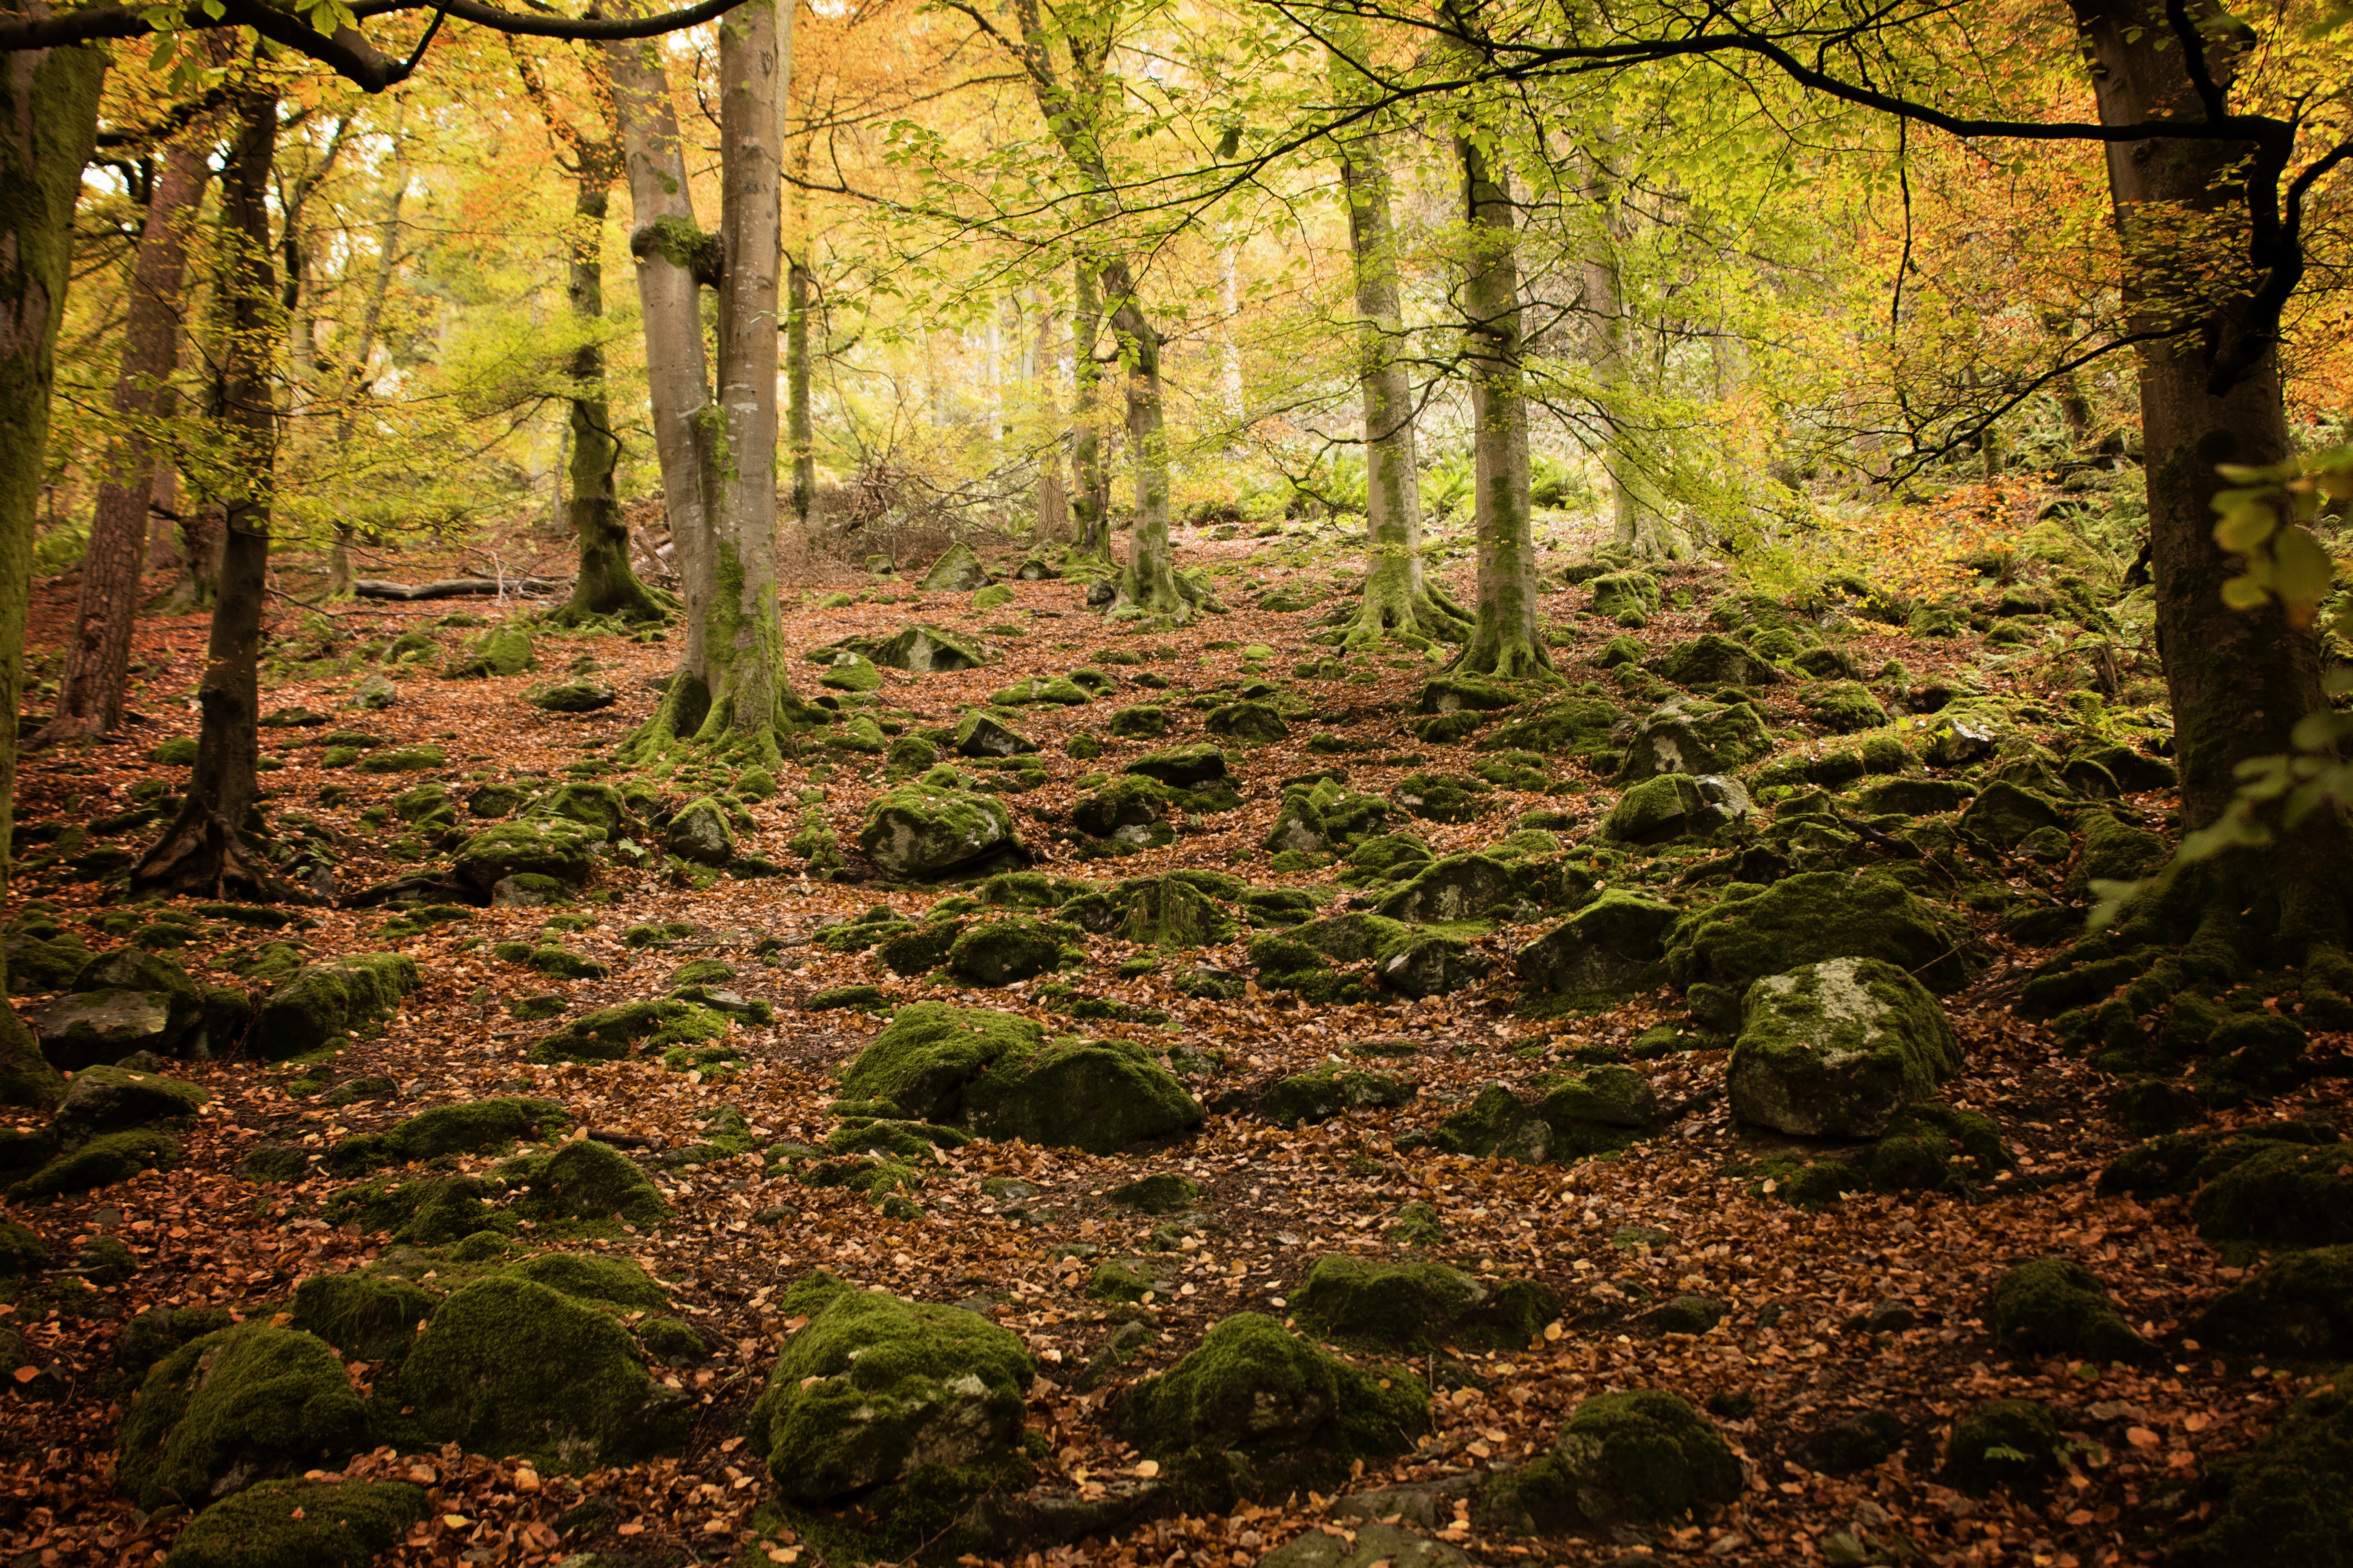
landscape, tree, nature, forest, wilderness, branch, plant, sunlight, leaf, moss, environment, green, autumn, park, season, sunny, september, mysterious, rainforest, deciduous, woodland, november, habitat, october, footpath, ecosystem, foreground, biome, old growth forest, natural environment, woody plant, temperate broadleaf and mixed forest, temperate coniferous forest